Jan Peeter van Bredael the Elder

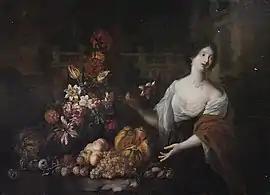
"Still life of flowers in a park with a woman"

Jan Peeter van Bredael the Elder or Jan Pieter van Bredael the Elder (Antwerp, 23 April 1654 – Antwerp, 10 March 1745) was a Flemish painter, art restorer and art dealer. He is known for his still lifes of flowers and fruits, game and Italianate landscapes. He was a member of the prominent artistic family van Bredael from Antwerp.